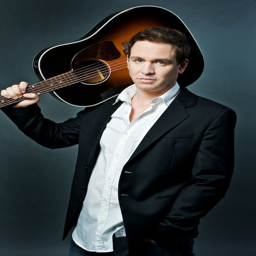
portrait of comedian with a guitar